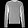
Label: Pullover